Michael Kleiman

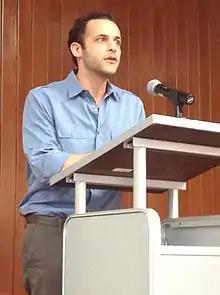
Kleiman at the presentation of "Web" at the Monterrey Institute of Technology and Higher Education, Mexico City

Michael Kleiman is a documentary filmmaker who has focused on films with social themes. He co-directed "The Last Survivor", which was a MIPCOM pick for 2010 and "Web", which premiered at the DOC NYC Film Festival where it won the Sundance Now Audience Award.